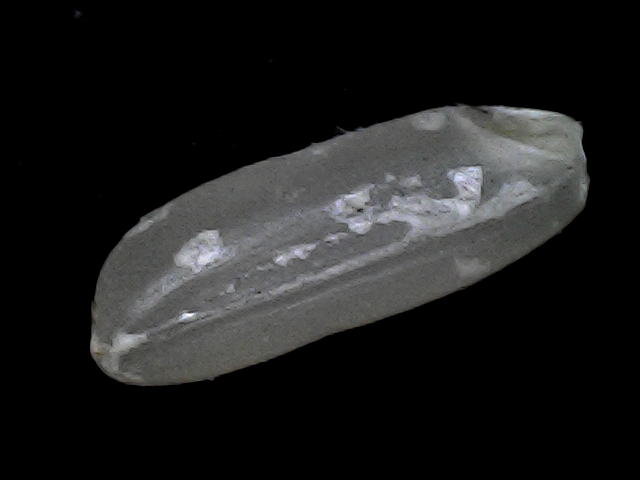
Rice variety: BD56